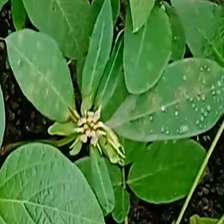
Weed species: Moti_dudhi(Euphorbia_geneculata_L)